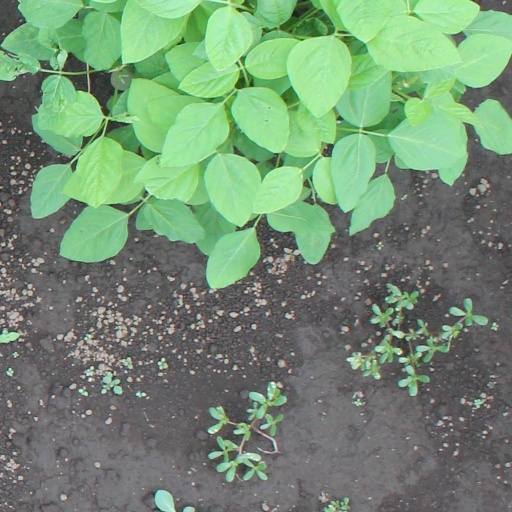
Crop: soybean